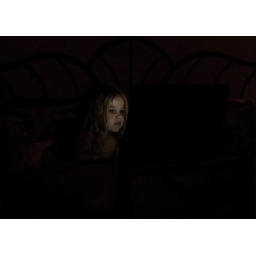
My girl by the light of the laptop screen.